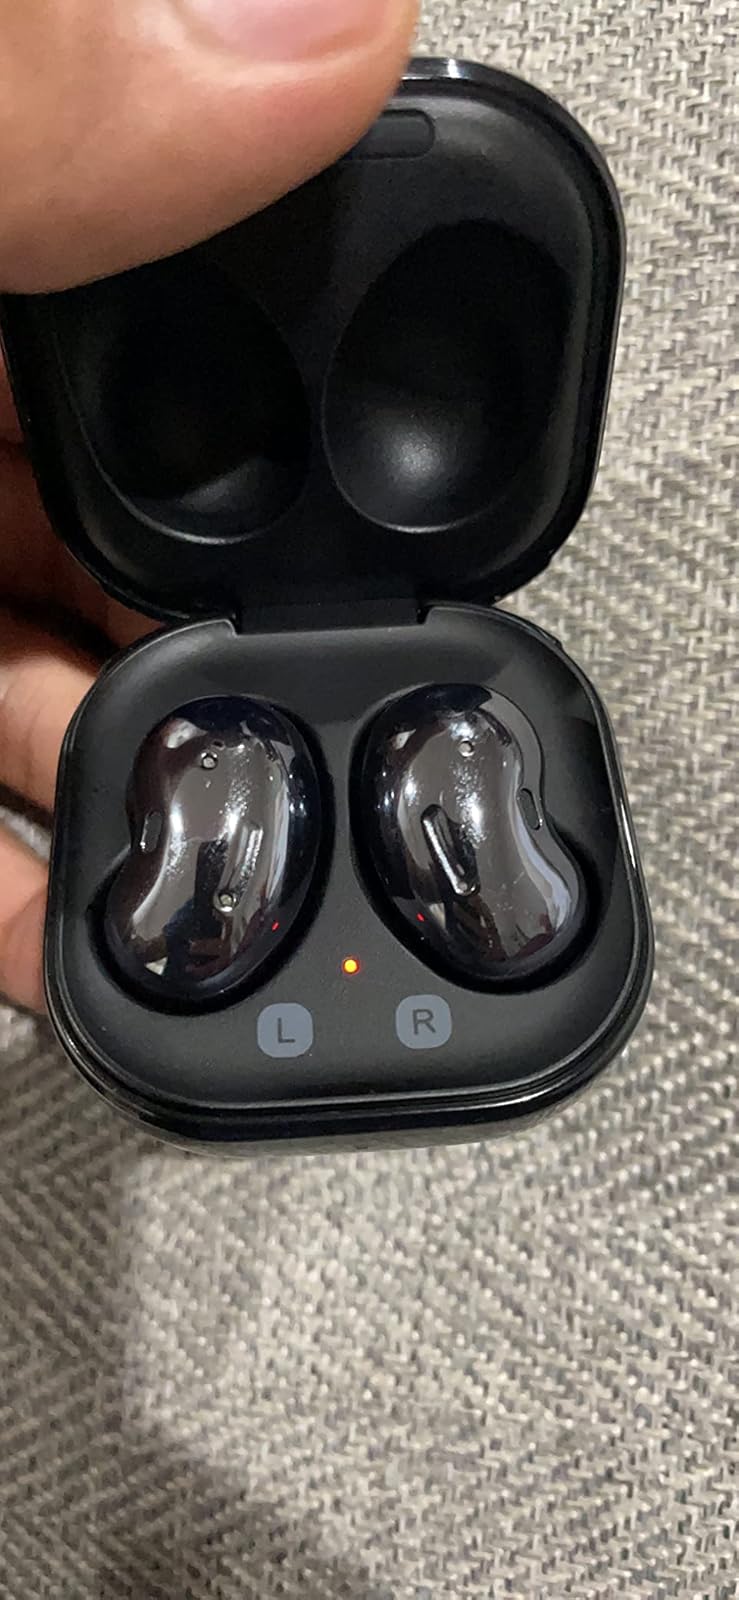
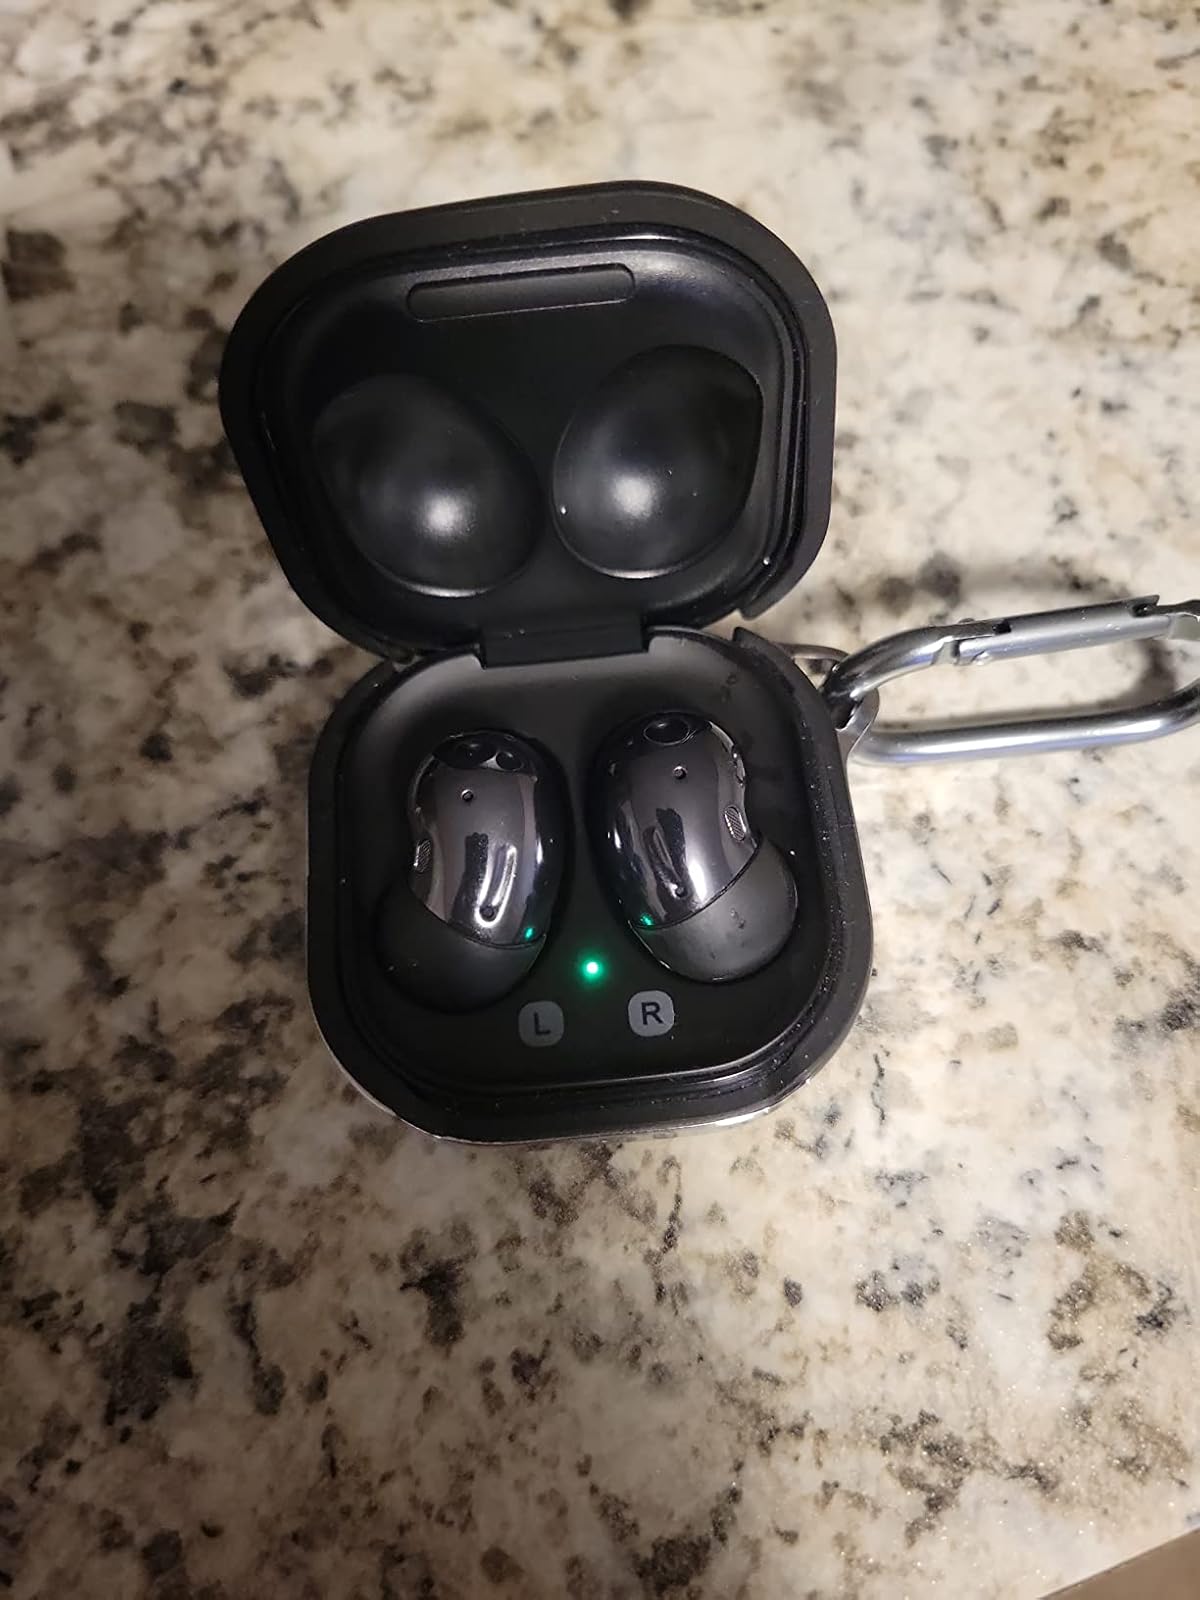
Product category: earbuds
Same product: yes